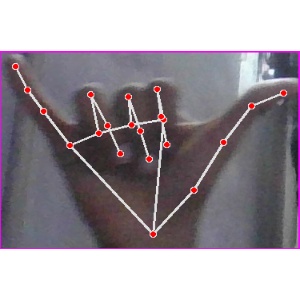
अक्षर: य